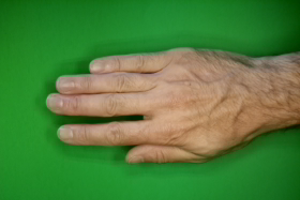
Label: paper